History of Japan

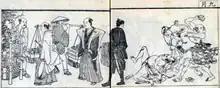
Samurai could kill a commoner for the slightest insult and were widely feared by the Japanese population. Edo period (1798)

The Edo period was characterized by relative peace and stability under the tight control of the Tokugawa shogunate, which ruled from the eastern city of Edo (modern Tokyo). In 1603, Emperor Go-Yōzei declared Tokugawa Ieyasu "shōgun", and Ieyasu abdicated two years later to groom his son as the second "shōgun" of what became a long dynasty. Nevertheless, it took time for the Tokugawas to consolidate their rule. In 1609, the "shōgun" gave the "daimyō" of the Satsuma Domain permission to invade the Ryukyu Kingdom for perceived insults towards the shogunate; the Satsuma victory began 266 years of Ryukyu's dual subordination to Satsuma and China. Ieyasu led the Siege of Osaka that ended with the destruction of the Toyotomi clan in 1615. Soon after the shogunate promulgated the Laws for the Military Houses, which imposed tighter controls on the "daimyōs", and the alternate attendance system, which required each "daimyō" to spend every other year in Edo. Even so, the "daimyōs" continued to maintain a significant degree of autonomy in their domains. The central government of the shogunate in Edo, which quickly became the most populous city in the world, took counsel from a group of senior advisors known as "rōjū" and employed samurai as bureaucrats. The emperor in Kyoto was funded lavishly by the government but was allowed no political power.